Eurocopter EC225 Super Puma

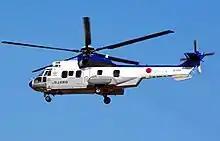
An EC225 of the Japanese government

Due to its popularity in offshore passenger transport, the EC225 is also commonly used as an offshore Search and Rescue aircraft, with operators based in Norway, the UK and Australia. In this role, aircraft are typically equipped with a Dual Rescue Hoist, FLIR camera, high-powered searchlights and an advanced autopilot with autohover capability. The EC225 has also been used as an aerial firefighting platform, it can be equipped with a Simplex Aerospace-developed water cannon for dealing with fires in built-up urban areas, both Japan and South Korea operate several aircraft adapted in this manner.